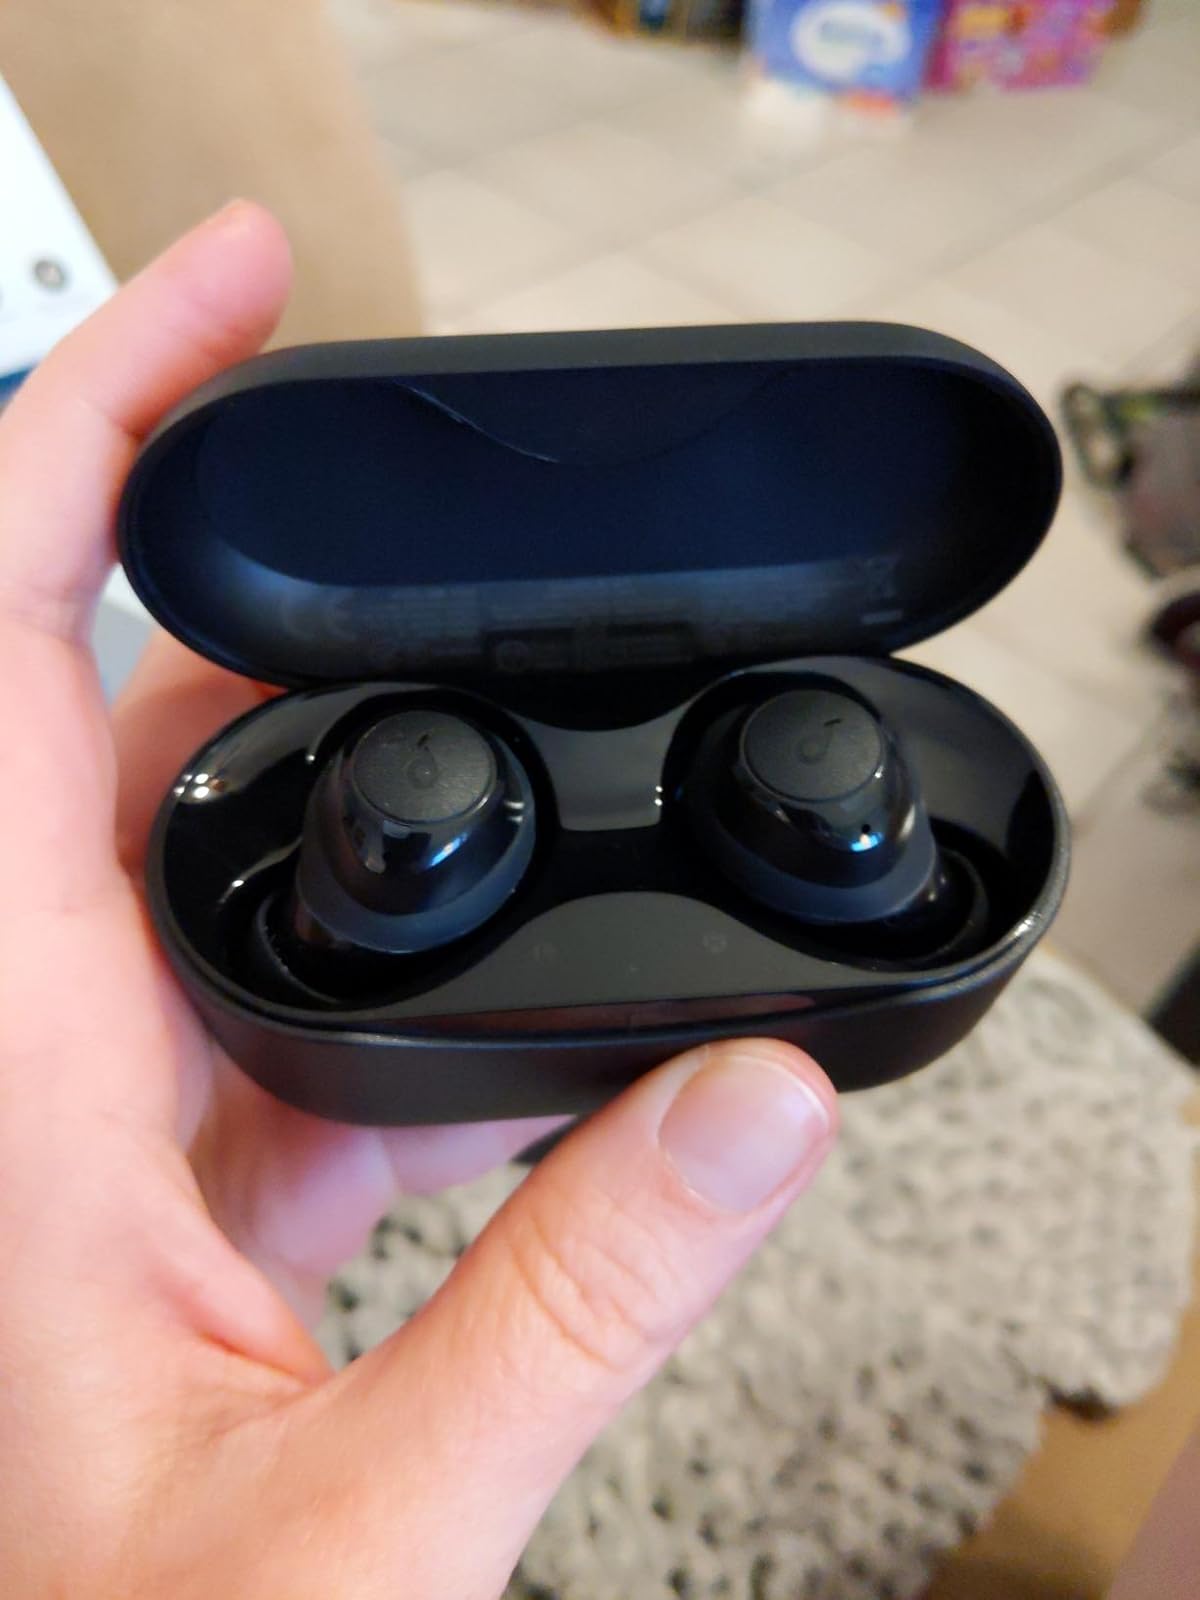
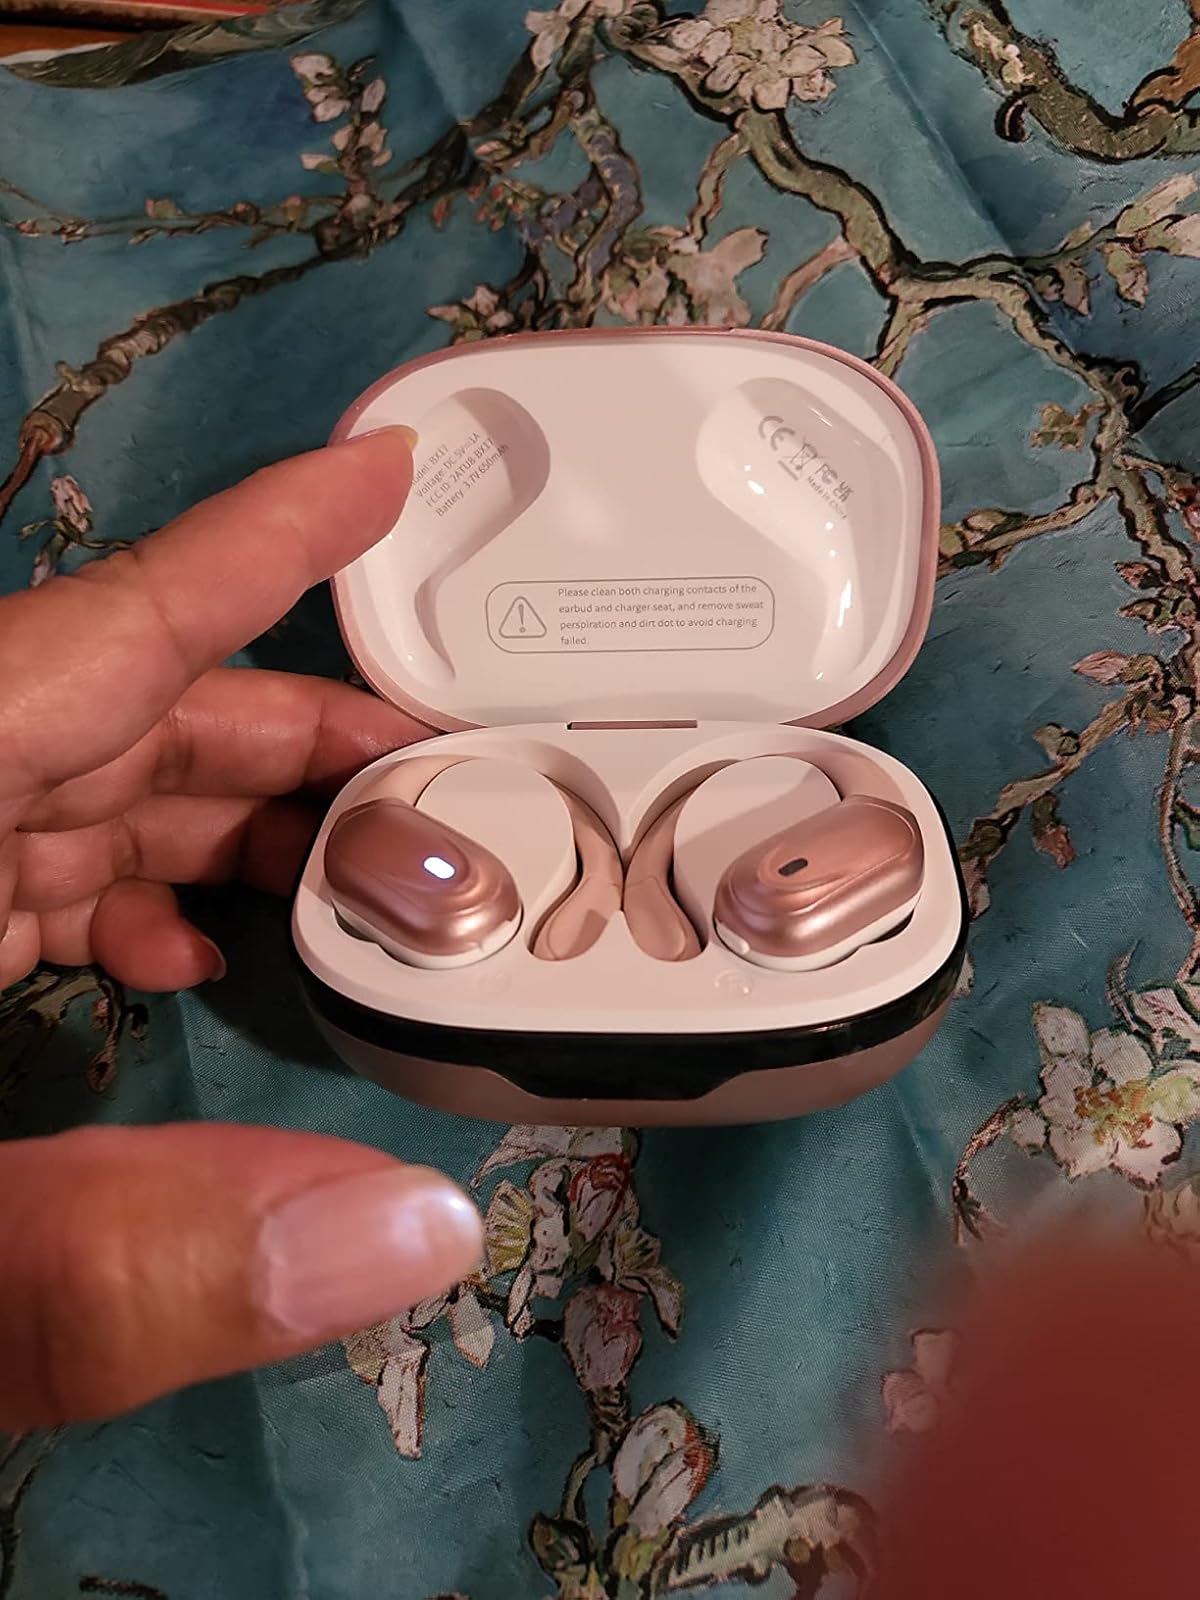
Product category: earbuds
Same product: no